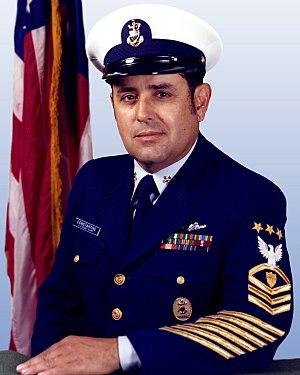
Le grade de Master Chief Petty Officer of the Coast Guard est un grade unique de l'United States Coast Guard qui se range parmi ceux des officiers mariniers.